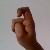
The image shows a hand gesture representing the letter 'X' in Indian Sign Language.